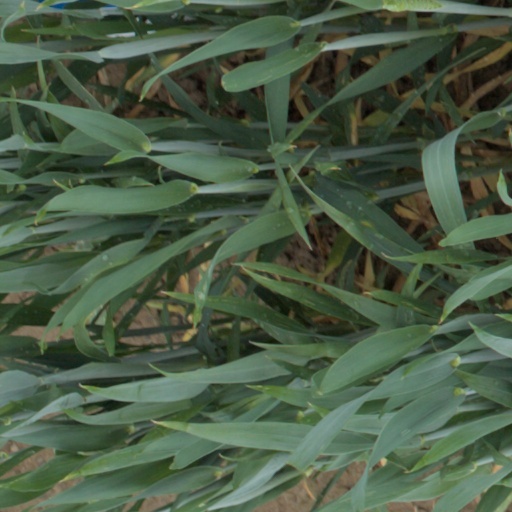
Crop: wheat